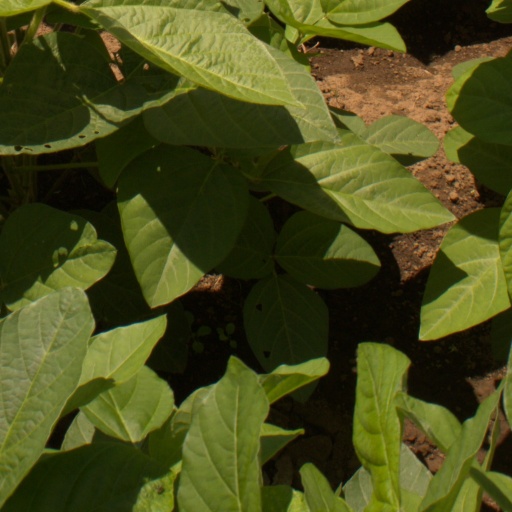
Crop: soybean